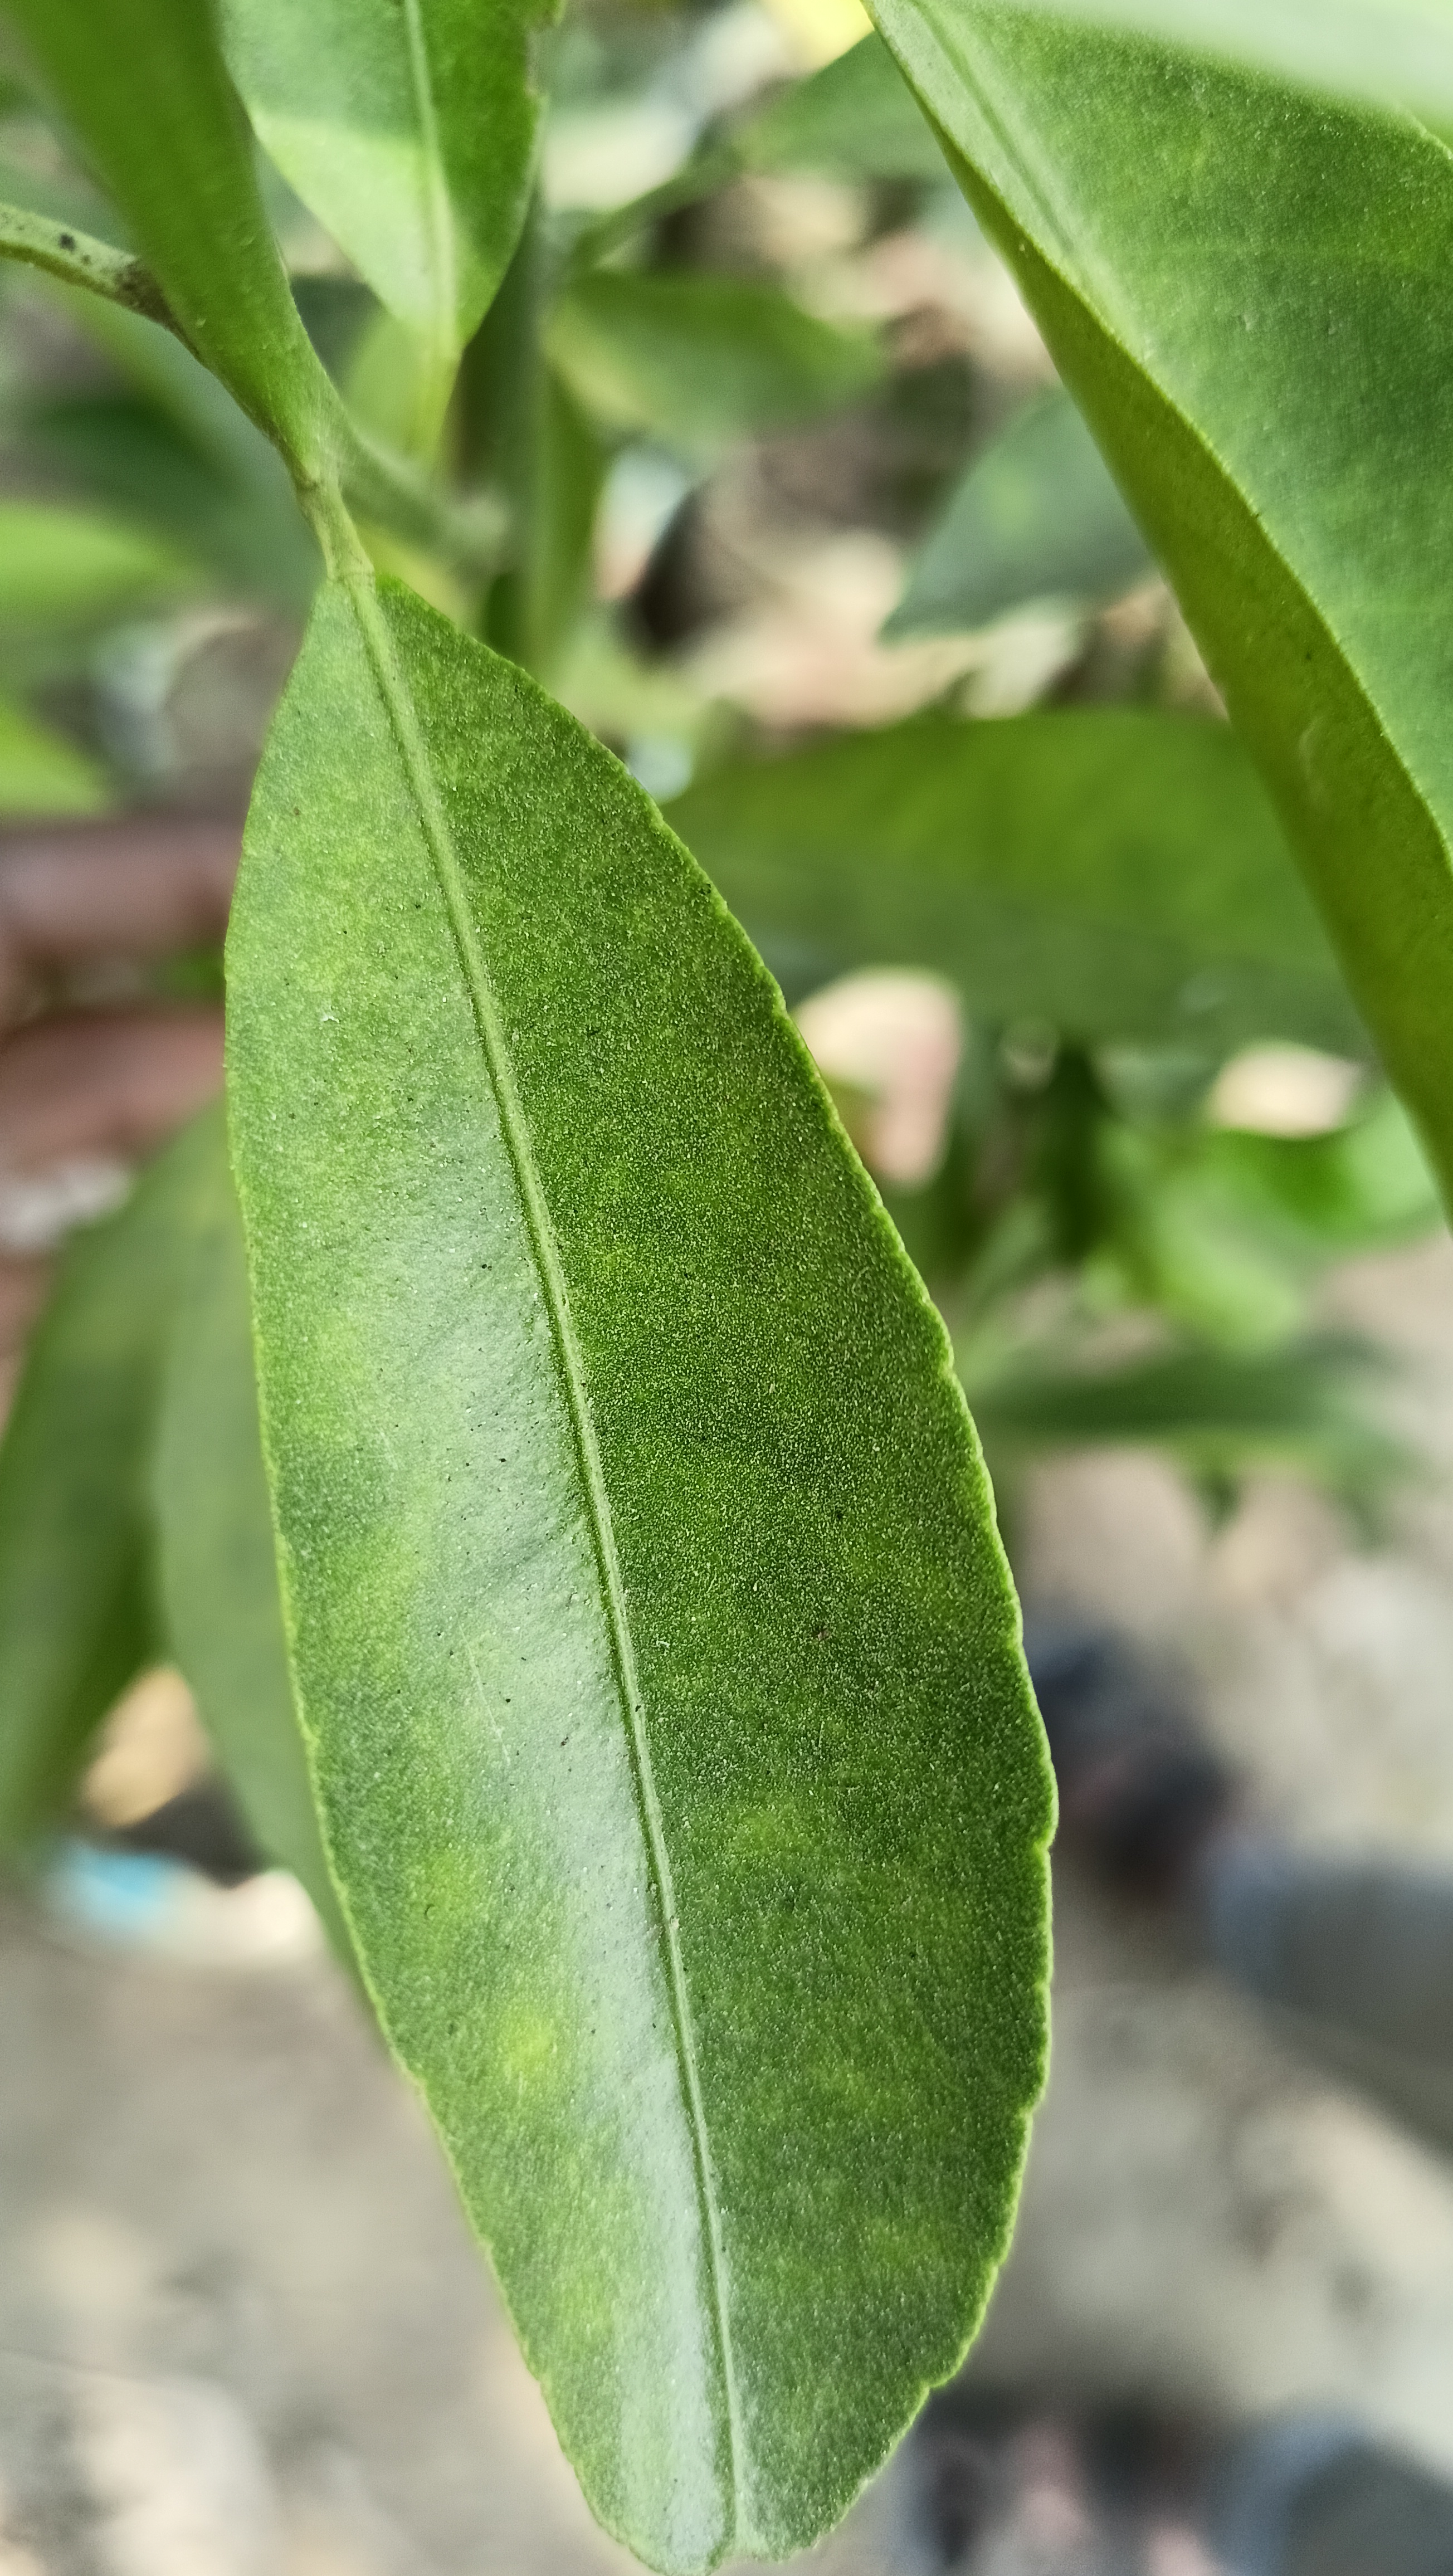
Mandarin leaf variety: Mandaring